La Martona

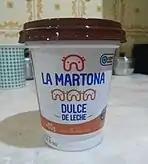
"La Martona" branded dulce de leche, manufactured by Mastellone Hnos.

La Martona ceased operations in 1978. Due to the company's debts it was declared bankruptcy and was acquired by Mastellone Hnos. (La Serenísima) for the symbolic value of AR$ 1 in a judicial sale. But it was not until 2019, that La Serenísima launched a line of products under the brand name "La Martona", adding it to its brand portfolio.